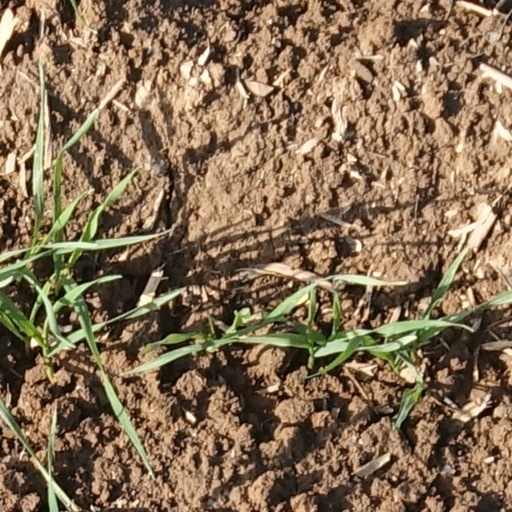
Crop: wheat